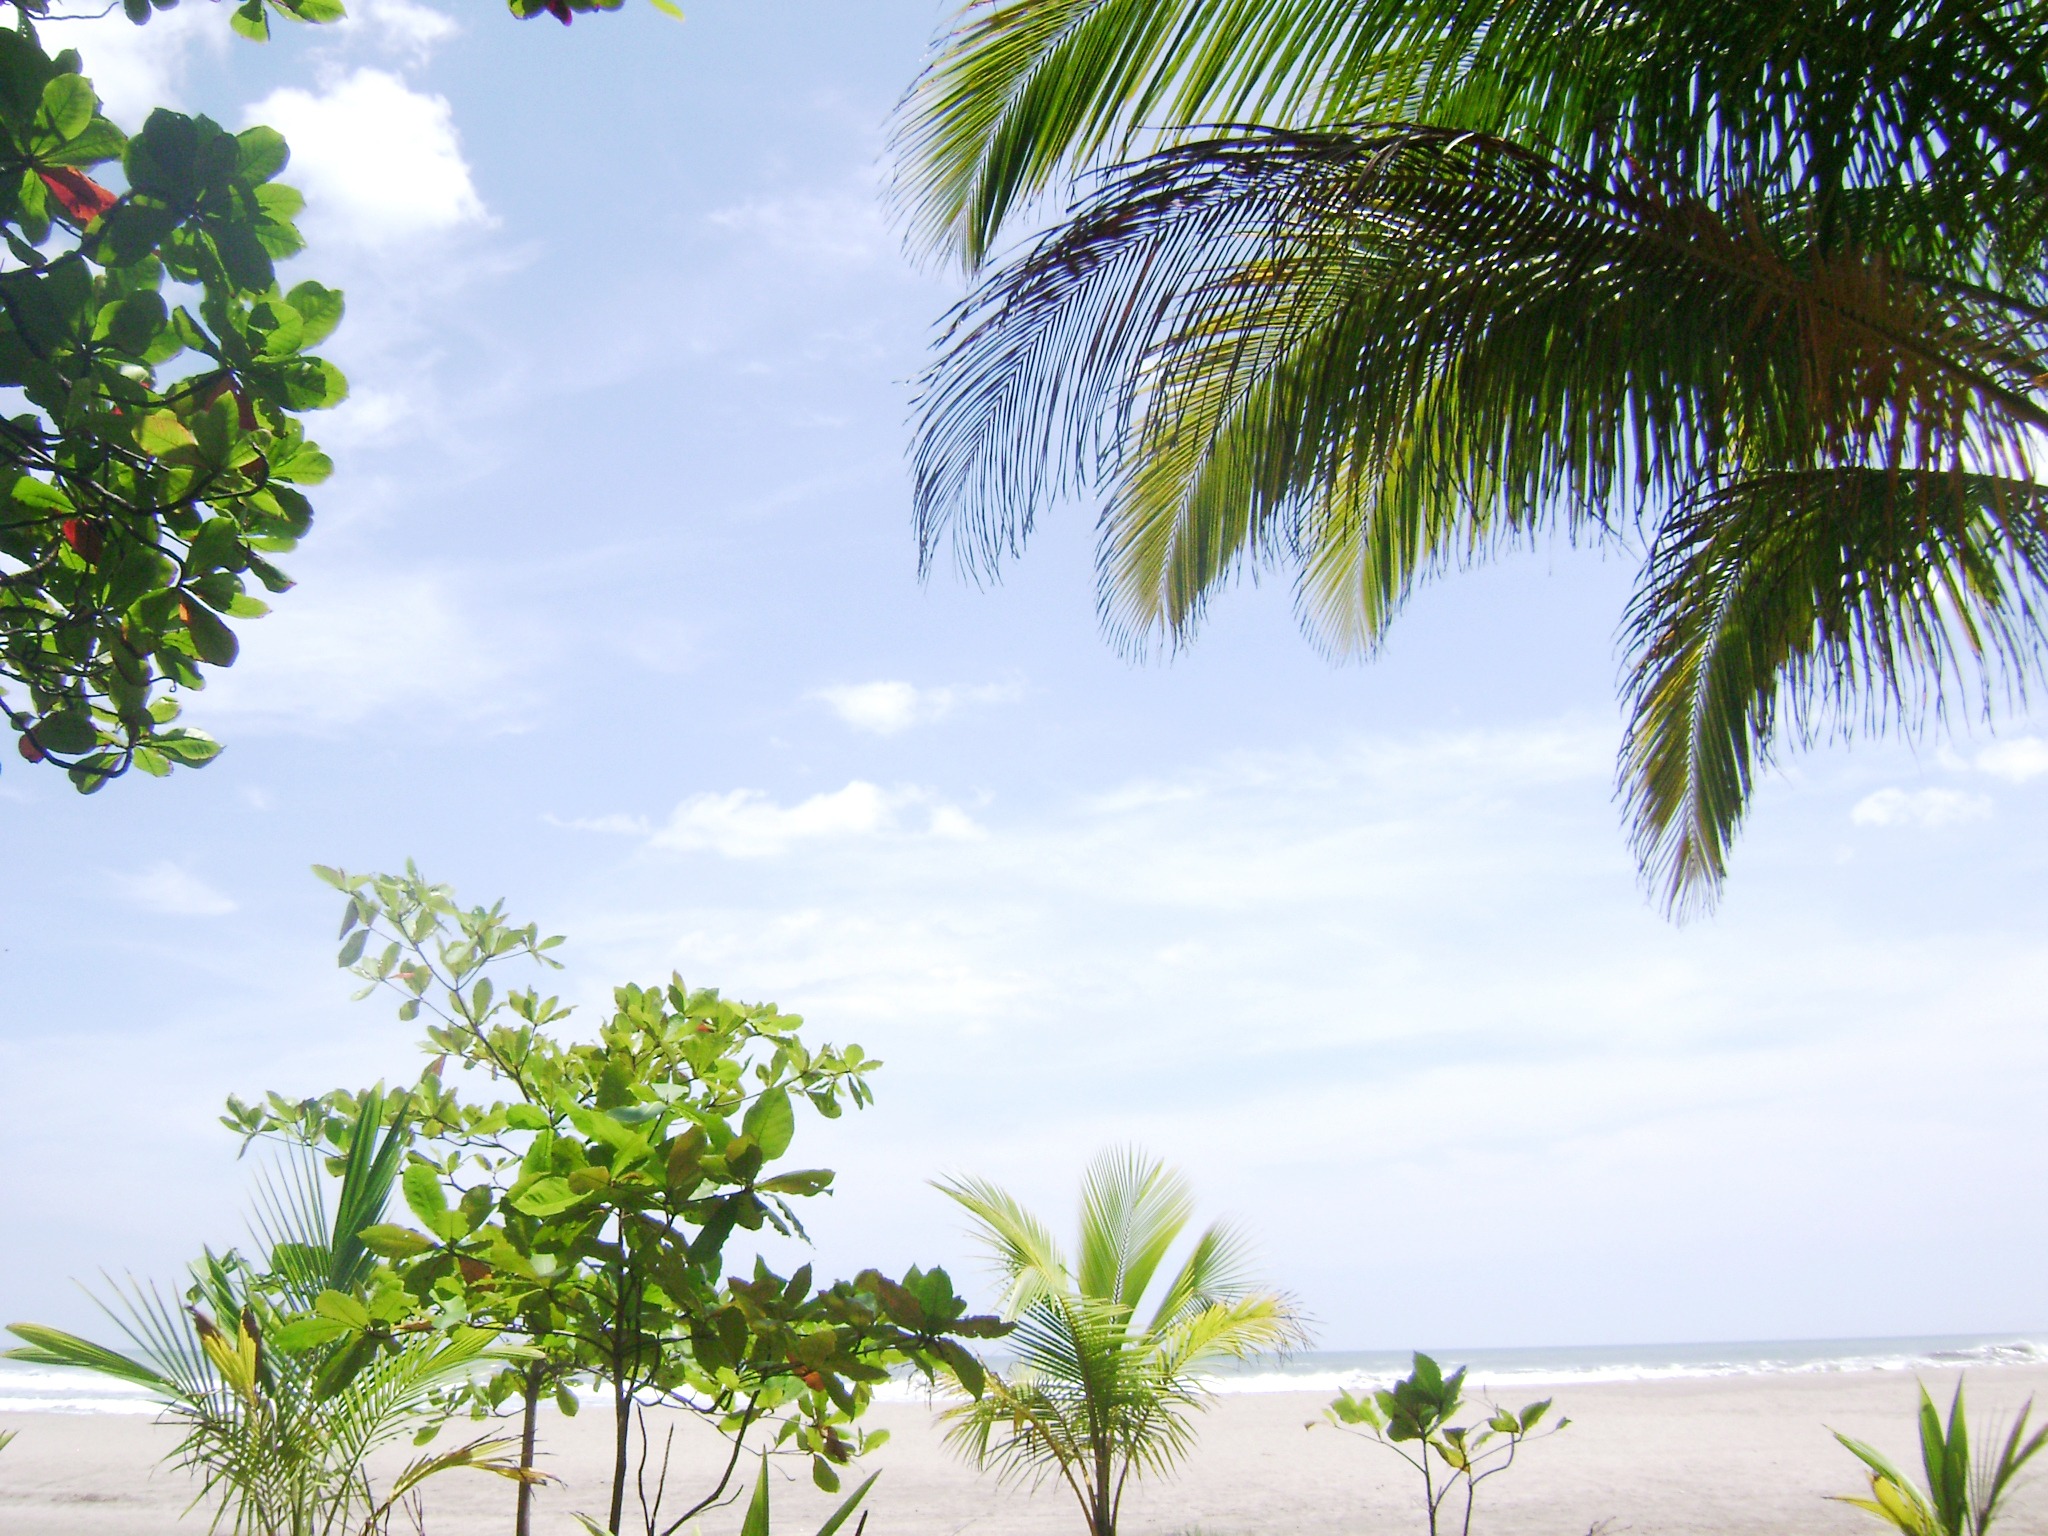
beach, tree, grass, horizon, branch, plant, sky, sunlight, leaf, flower, vacation, jungle, botany, flora, almond, vegetation, costa, caribbean, palms, tropics, ecosystem, flowering plant, grass family, woody plant, land plant, arecales, palm family, borassus flabellifer